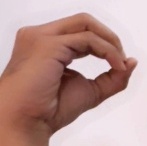
ASL sign: O